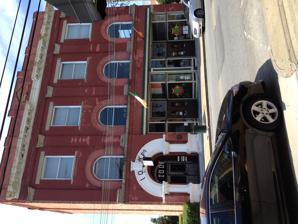
Building: Odd Fellows Lodge (Goldsboro, North Carolina)
Country: United States of America
Year built: 1906
Historic building in North Carolina, US United States historic place Odd Fellows Lodge U.S. National Register of Historic Places Show map of North Carolina Show map of the United States Location 111--115 N. John St., Goldsboro, North Carolina Coordinates 35°22′59″N 77°59′27″W / 35.38306°N 77.99083°W / 35.38306; -77.99083 Area less than one acre Built 1906 Architect Porter, E.G. Architectural style Classical Revival, Romanesque NRHP reference No. 78001984 Added to NRHP August 3, 1978 The Odd Fellows Lodge is a historic Odd Fellows clubhouse located at Goldsboro , Wayne County, North Carolina .  It was designed by E.G. Porter in Classical Revival and Romanesque styles. It was built in 1906, and is a three-story brick building.  It served historically as a clubhouse and as a specialty store. It was listed on the National Register of Historic Places in 1978. Gallery Front entrance to the building Back of the building References